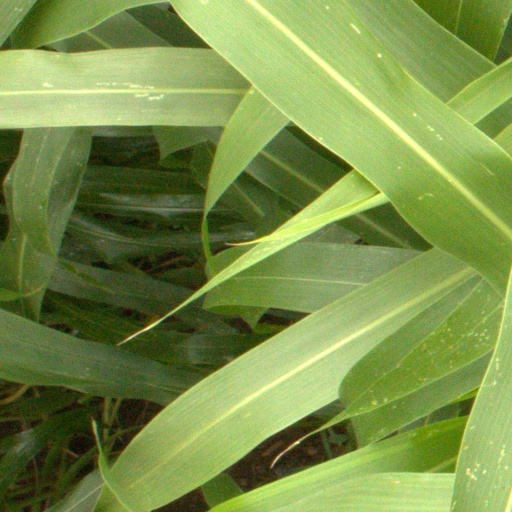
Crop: sorghum